Peikarambankottai

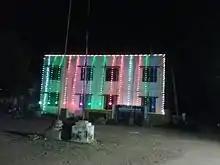
Peikkarumbankottai School

Peikkarumbankottai is well known for its culture and education. Peikkarumbankottai (Thanjavur) has a total of 4 Universities as Tamil University,[72] SASTRA University,[73] PRIST University,[74] Periyar Maniammai University.[73] The Tamil University is a state run institute, started during 1981 and got the statutory recognition from the University Grants Commission in 1983.[75] It is one of its kind for the Tamil language doing higher research in Tamilology and advanced study in various other allied branches like linguistics, translation, lexicography, music, drama and manuscriptology.[75][76]